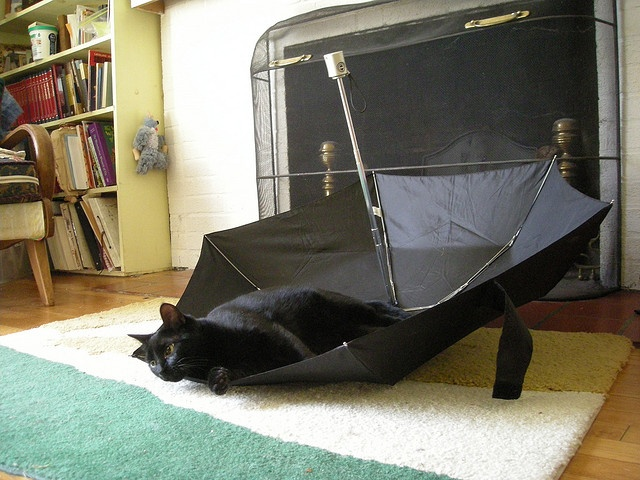
There is a black cat lying on an umbrella.
A black cat laying down in an upside down umbrella.
an open umbrella sits in front of a fire place
A black cat laying on top of an upside down umbrella.
A cat is laying down in an open umbrella.